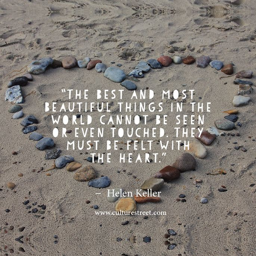
the best and most beautiful things in the world can not be seen or even touched .